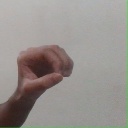
अक्षर: औ